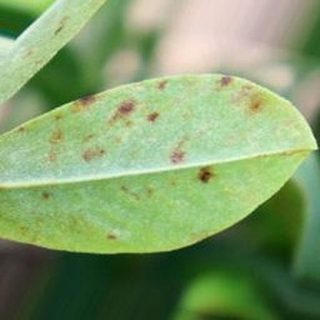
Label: groundnut_rust